Health in Uganda

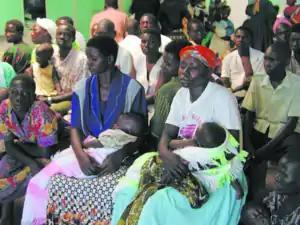
Ugandan patients at the Out-Patient Department of Apac Hospital in northern Uganda. The majority are mothers of children under five years old with malaria.

According to the recently conducted national survey in 2024, Uganda's population stands at 45.9 million. Health status is measured by some of the key indicators such as life expectancy at birth, child mortality rate, neonatal mortality rate and infant mortality rate, maternal mortality ratio, nutrition status and the global burden of disease. The life expectancy of Uganda has increased from 39.3 in 1950 to 62.7years in 2021. This is lower below the world average which is at 71.0 years. The fertility rate of Ugandan women slightly increased from an average of 6.89 babies per woman in the 1950s to about 7.12 in the 1970s before declining to an estimate 4.3 babies in 2019. This figure is higher than the world average of 2 and most world regions including South East Asia, Middle East and North Africa, Europe and Central Asia and America. The under-5-mortality-rate for Uganda has decreased from 191 deaths per 1000 live births in 1970 to 41 deaths per 1000 live births in 2022.